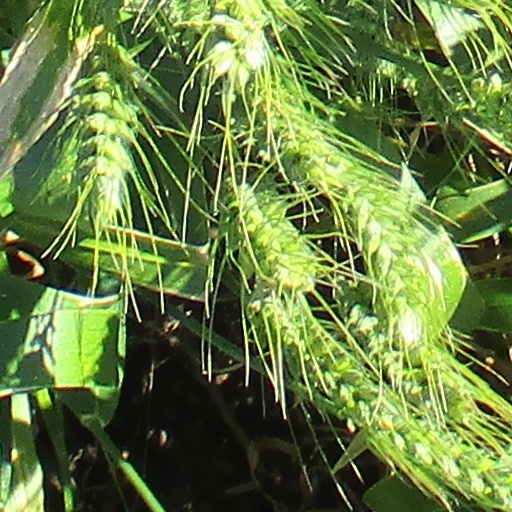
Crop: wheat